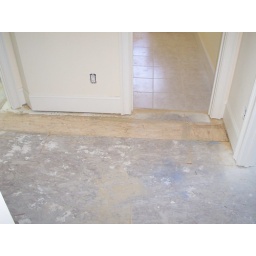
Bendell crew filled in gaps in subfloor made by plumbers to run water to wet bar in study